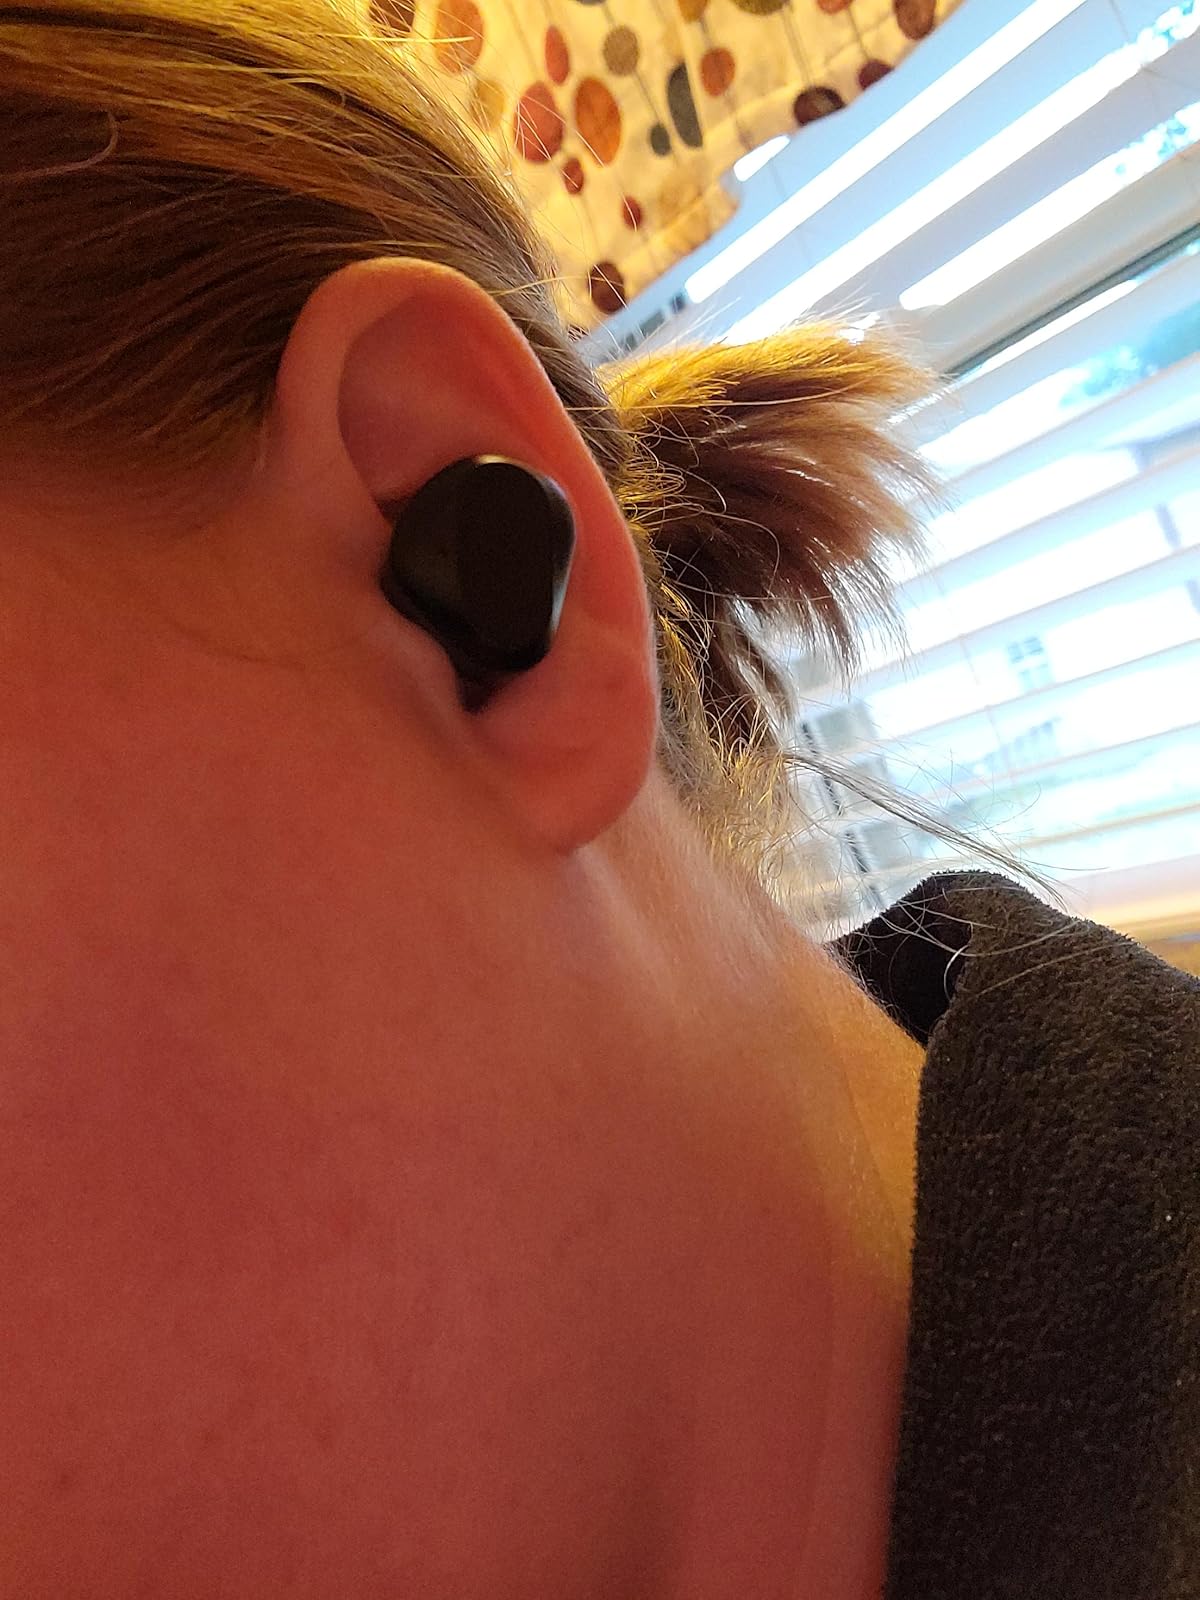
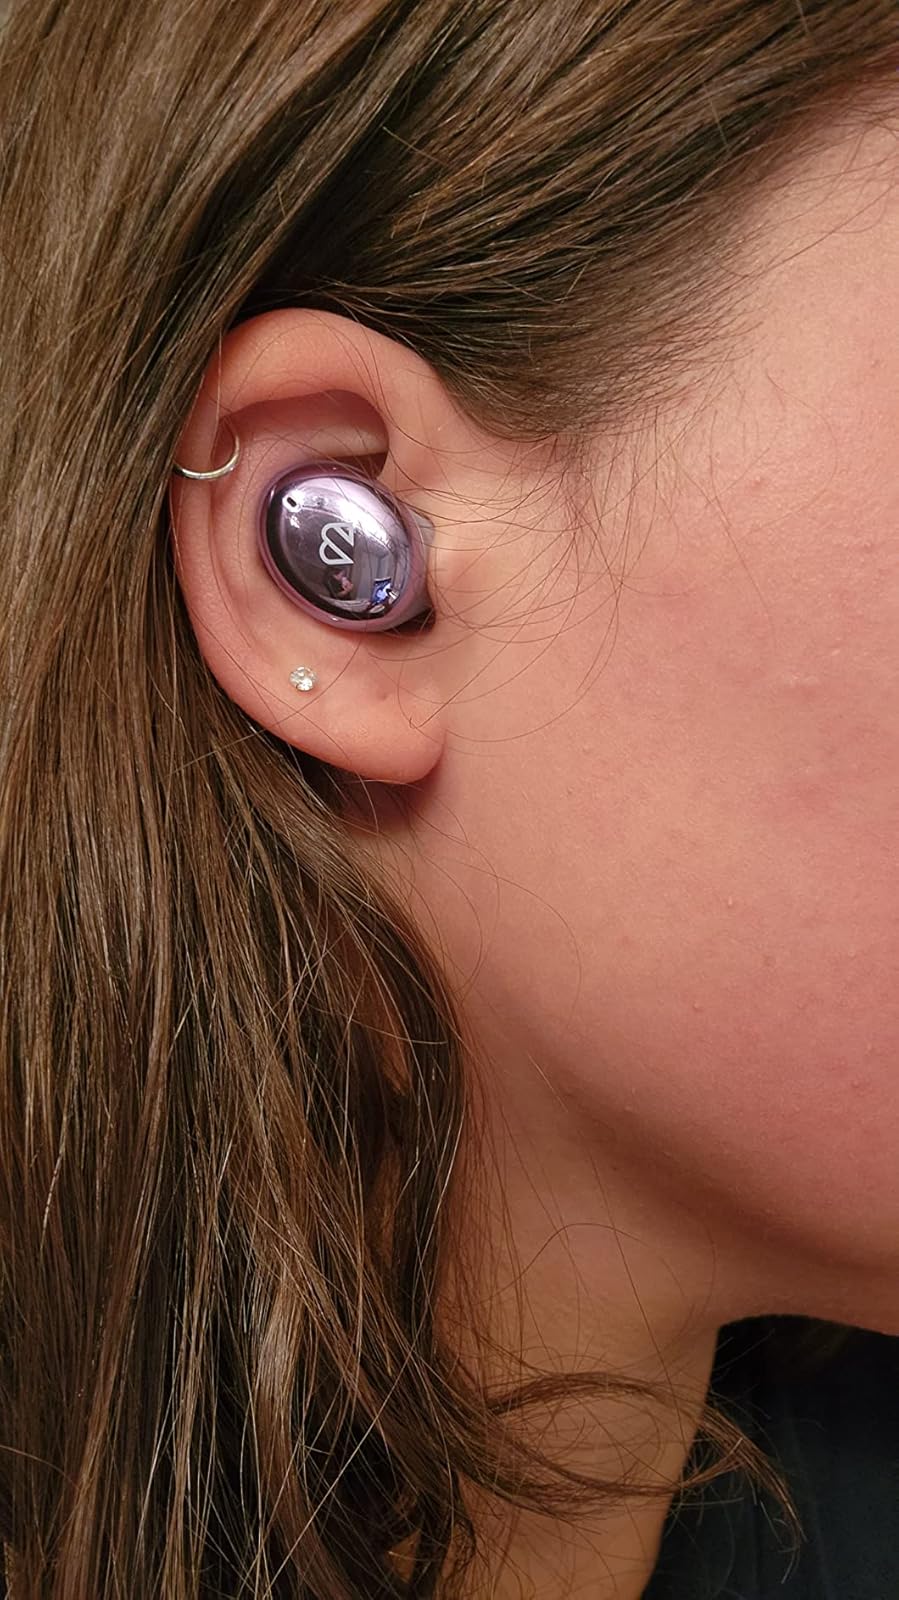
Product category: earbuds
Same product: no